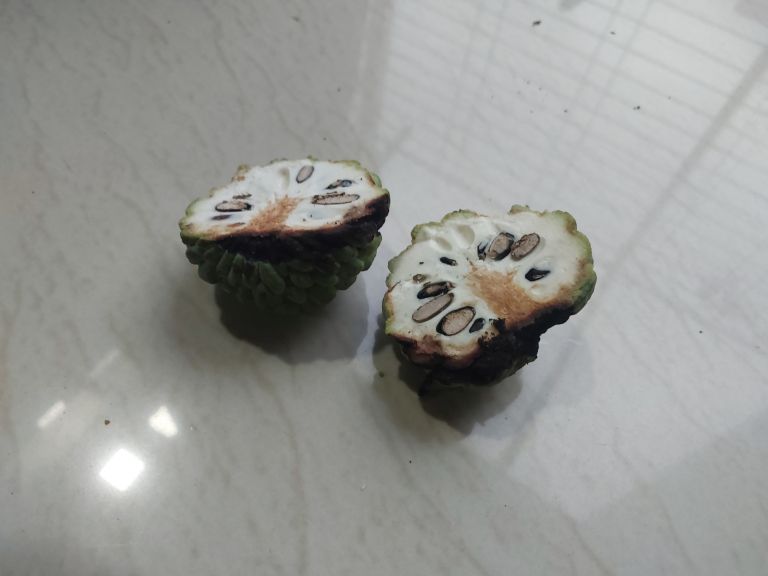
Disease label: Diplodia Rot